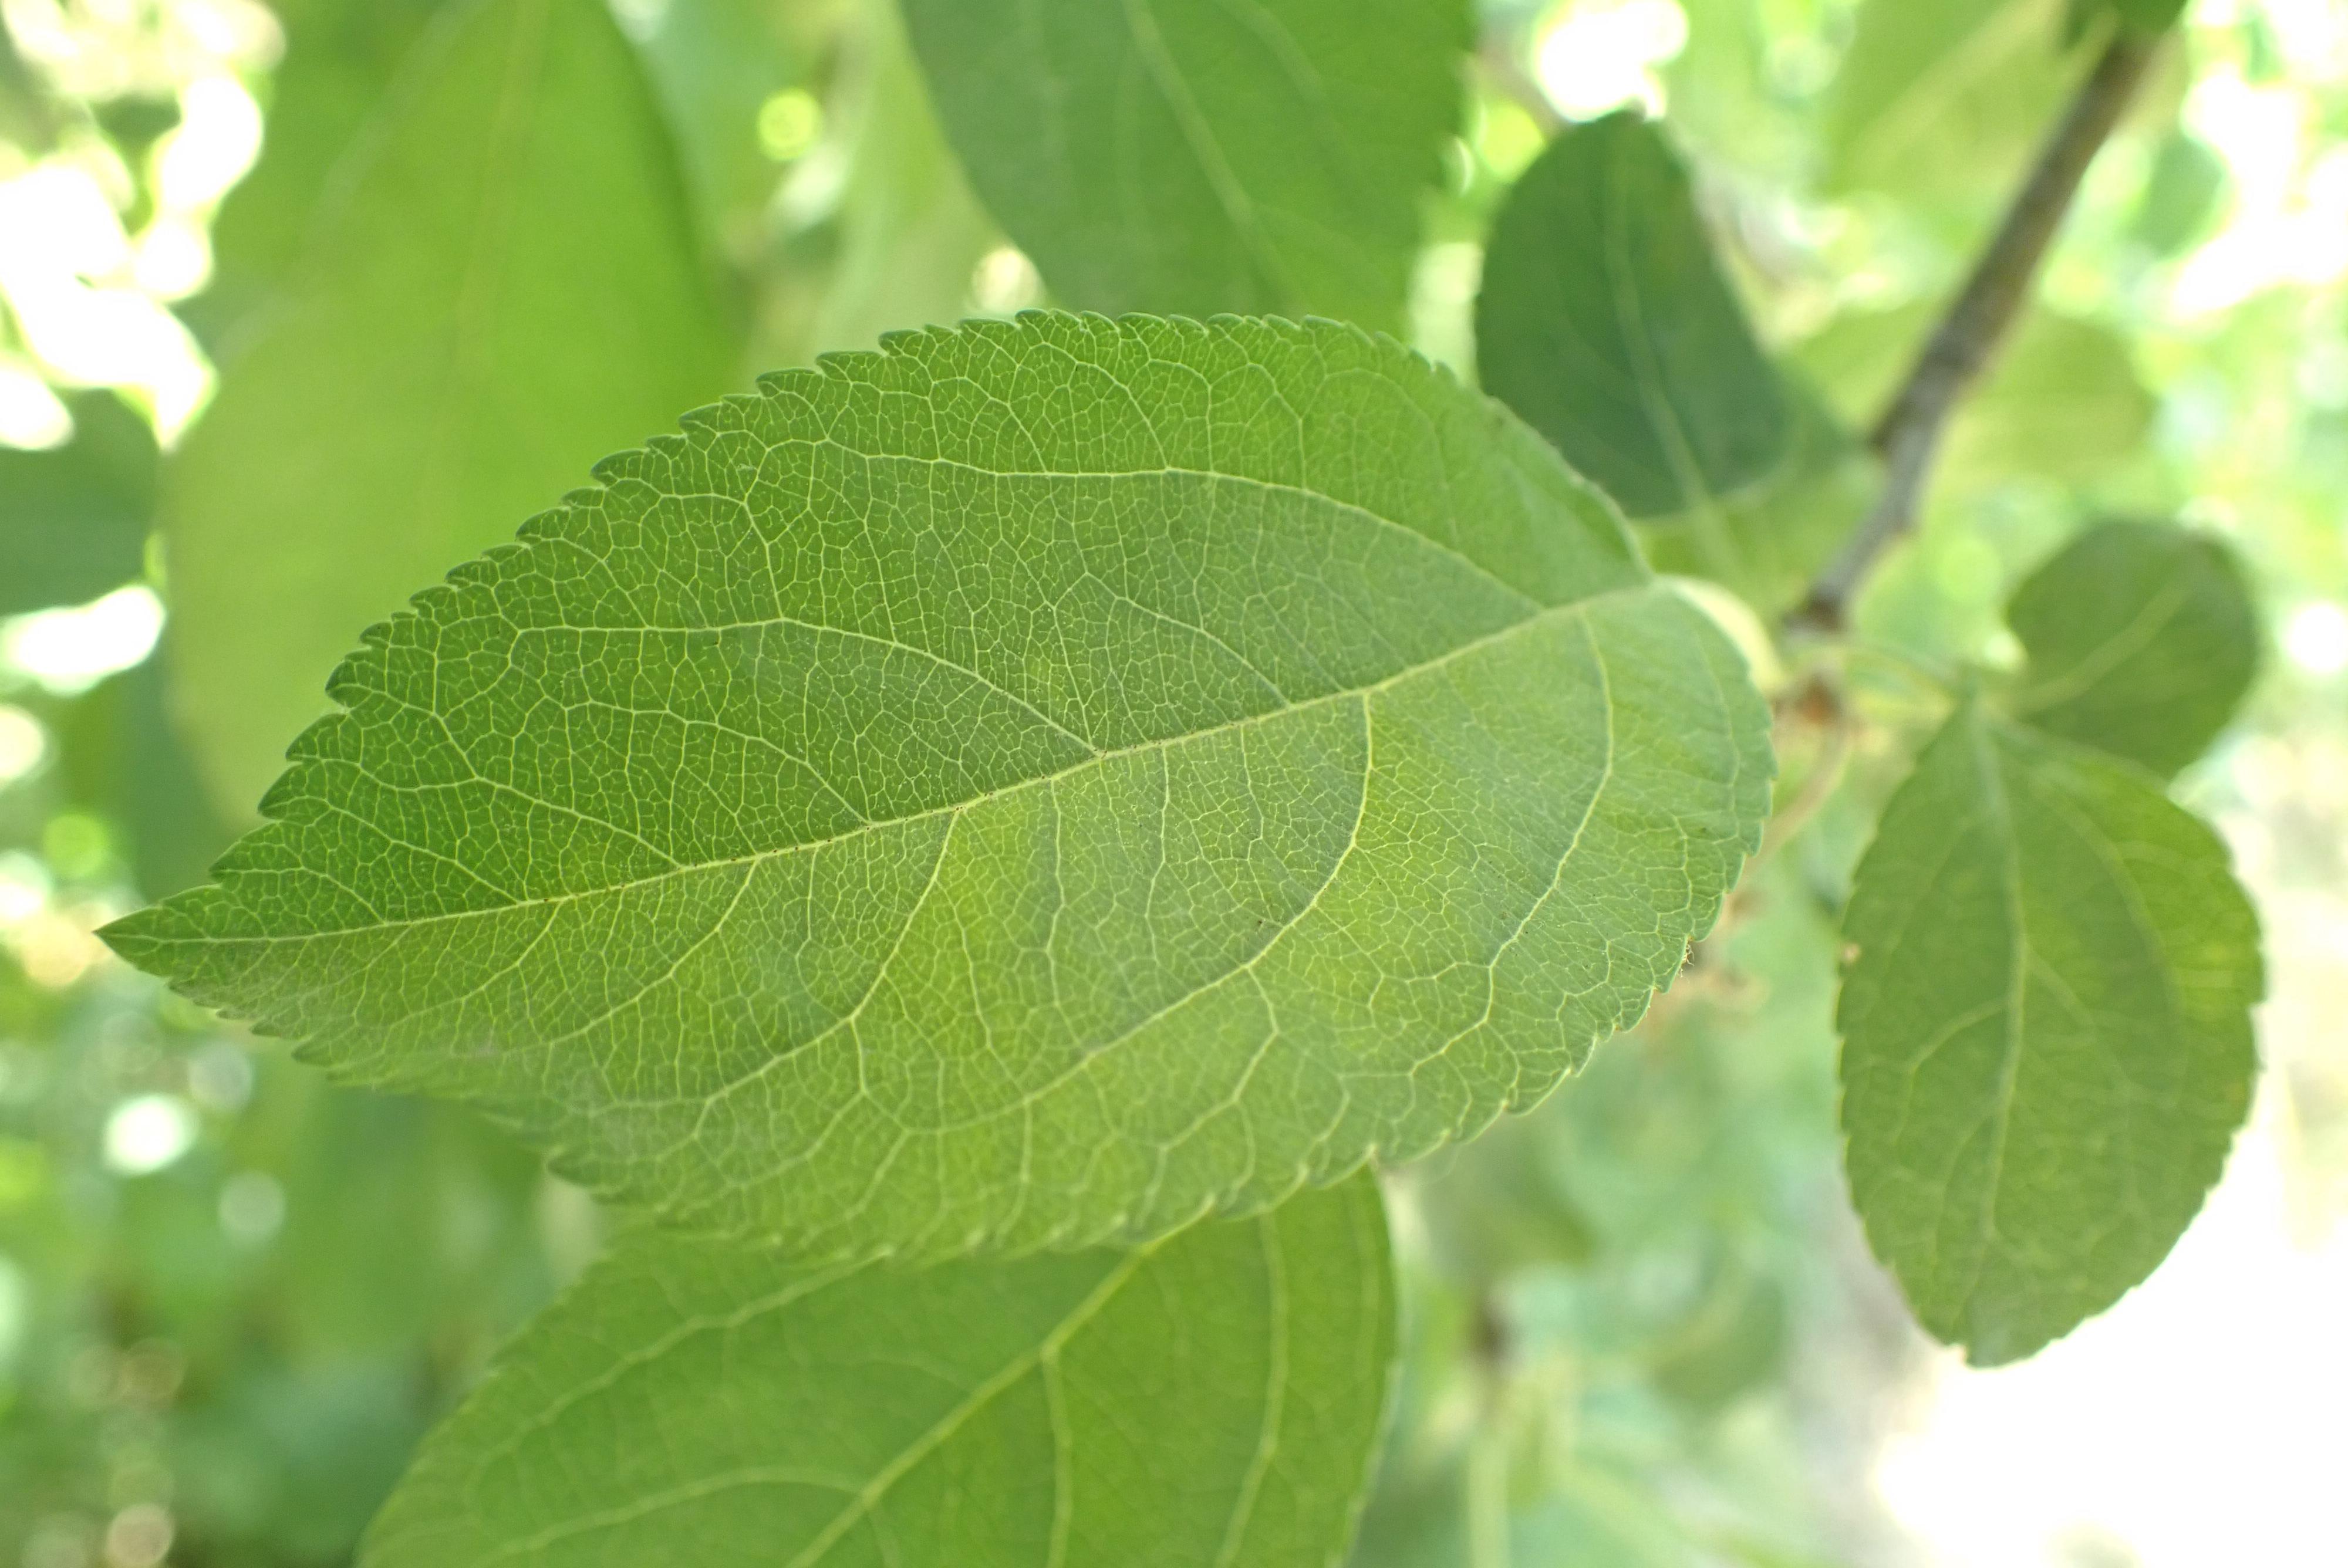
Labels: healthy